Ece Türkoğlu

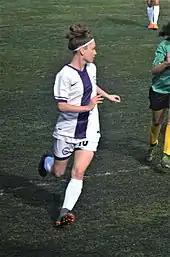
Ece Türkoğlu of Kdz. Ereğlispor in the 2018–19 Women's First League season.

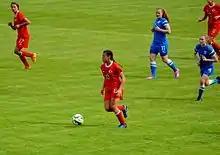
Ece Türkoğlu (red) in the Turkey women's national under-17 football team driving the ball at 2015 UEFA Women's Under-17 Championship qualification Elite round match against Finland.

Ece Türkoğlu is a member of Kdz. Ereğlispor, for which she obtained her license on May 25, 2011. After appearing one season in the Women's First League with her team in the 2011–12 season, she played the next season in the Girls' U-15 Turkey Championship for her club's newly established youth team for girls, and enjoyed winning the title in September 2013. From the 2013–14 season on, she plays in the Women's First League again. Currently, she serves as the captain of her team.